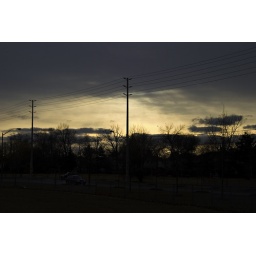
Noticed the sky exploding on the way home so I stopped by the park to capture it.